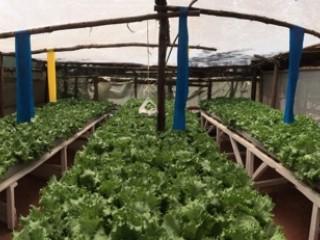
Sayansi ya haidroponi hii ni teknolojia ambayo inahusisha mimea kukua bila kutegemea udongo, njia hii inategemea teknolojia ya uchanganyaji wa virutubisho pamoja na maji vinavyopitishwa kupitia mabomba maalumu aina ya "pvc", ambayo hutobolewa matundu madogo na kupitishwa miche ya miti juu yake.